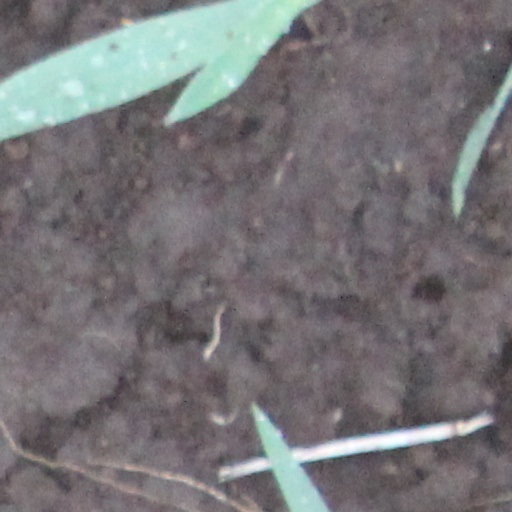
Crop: wheat